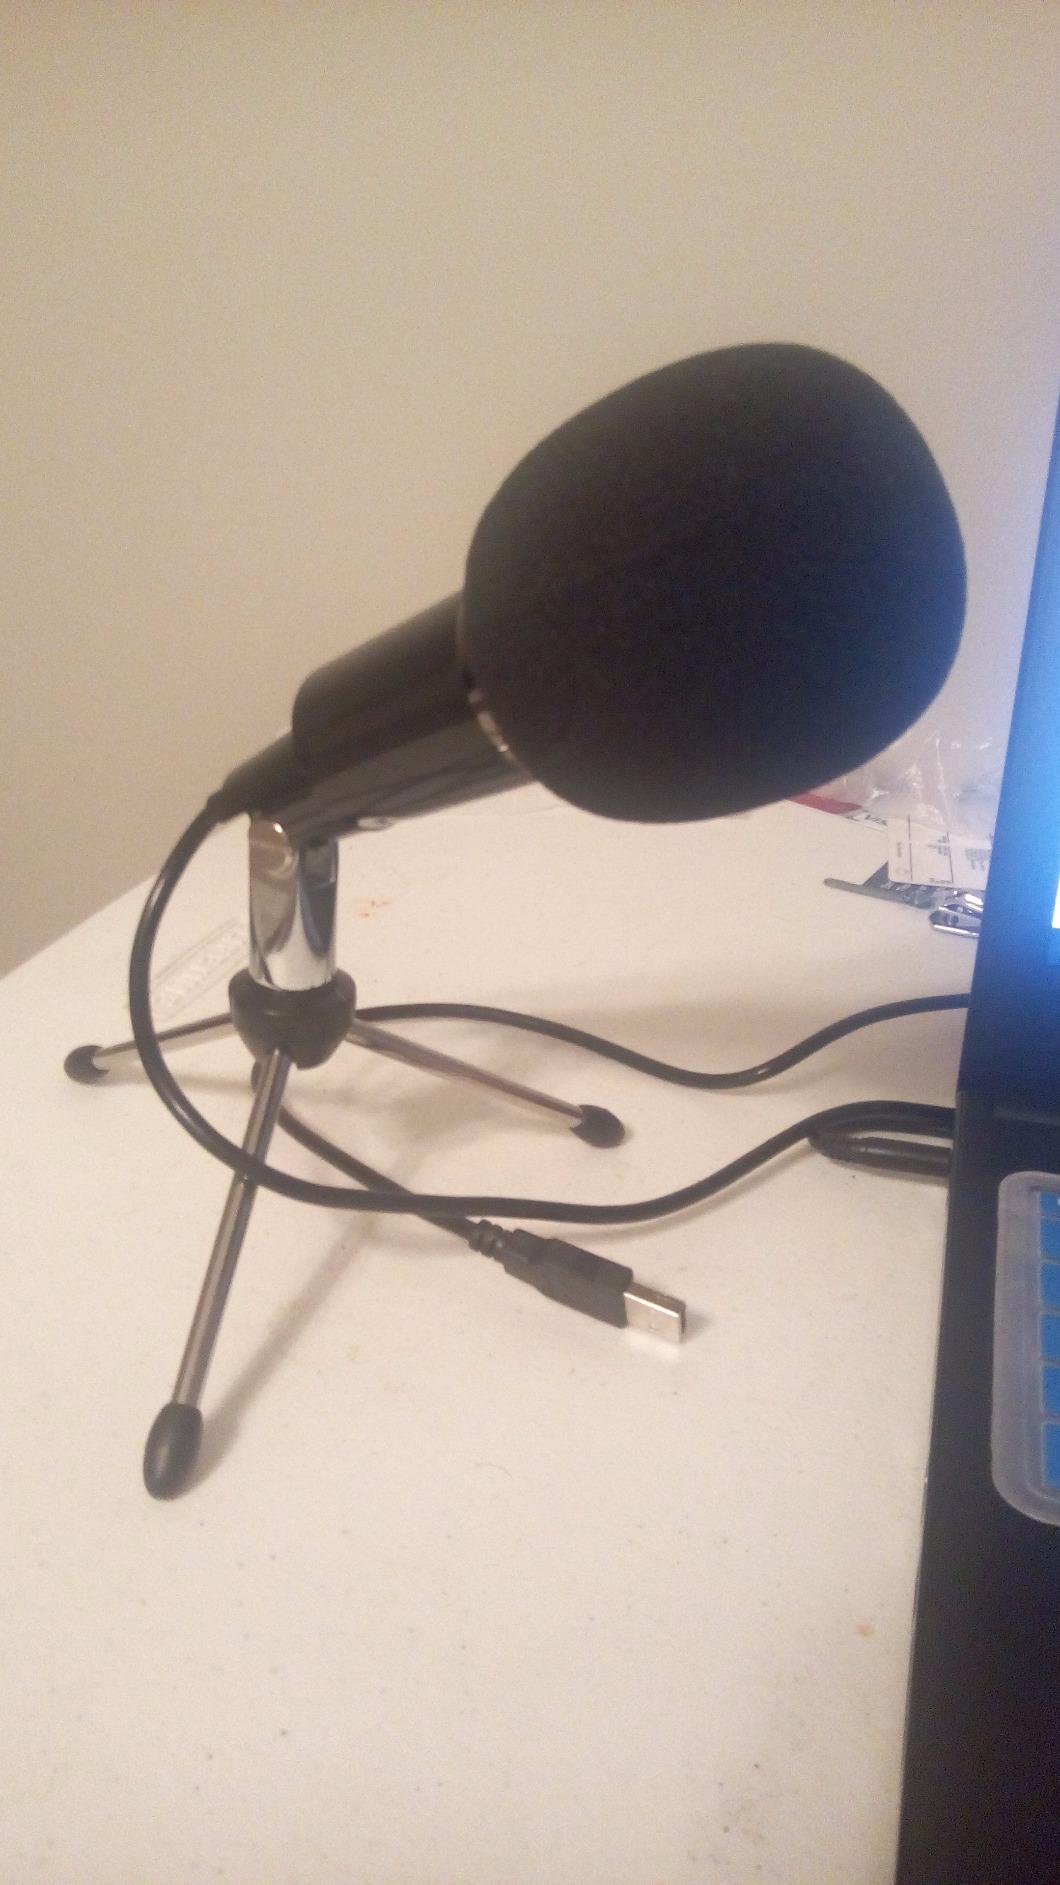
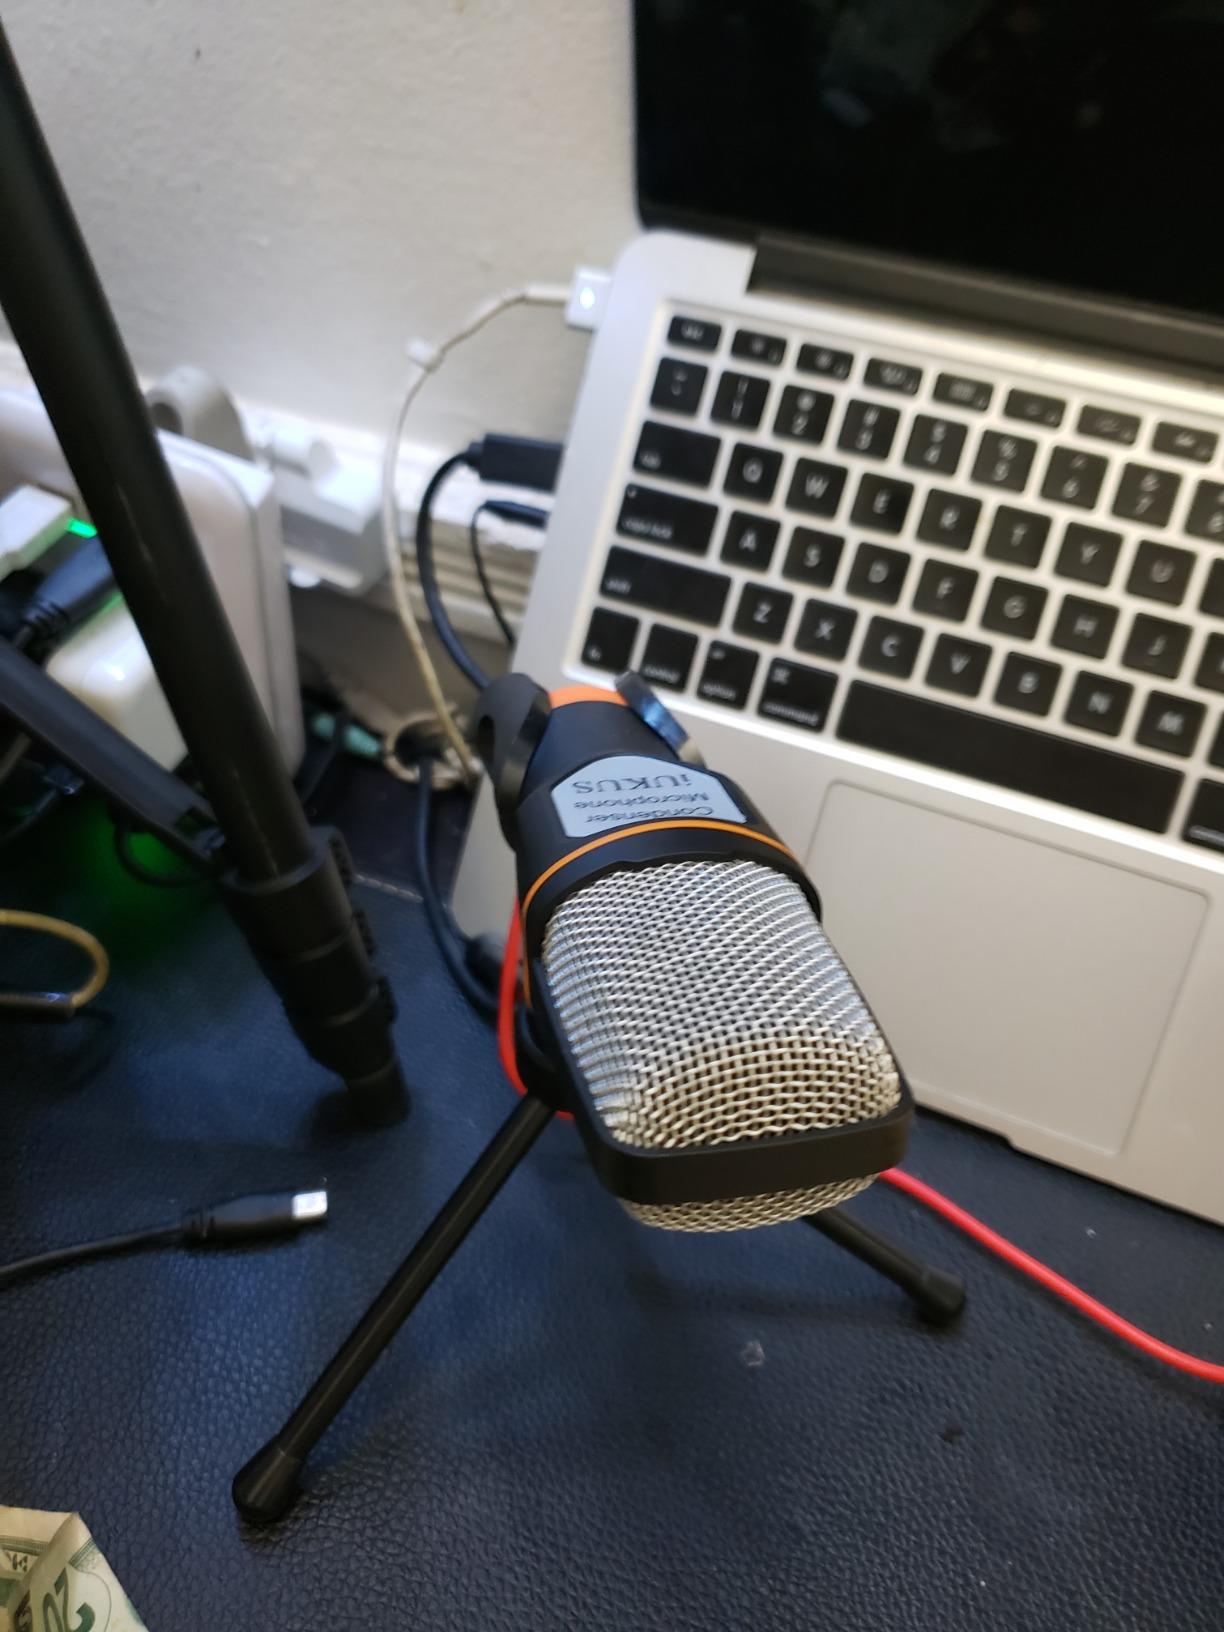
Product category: microphone
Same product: no